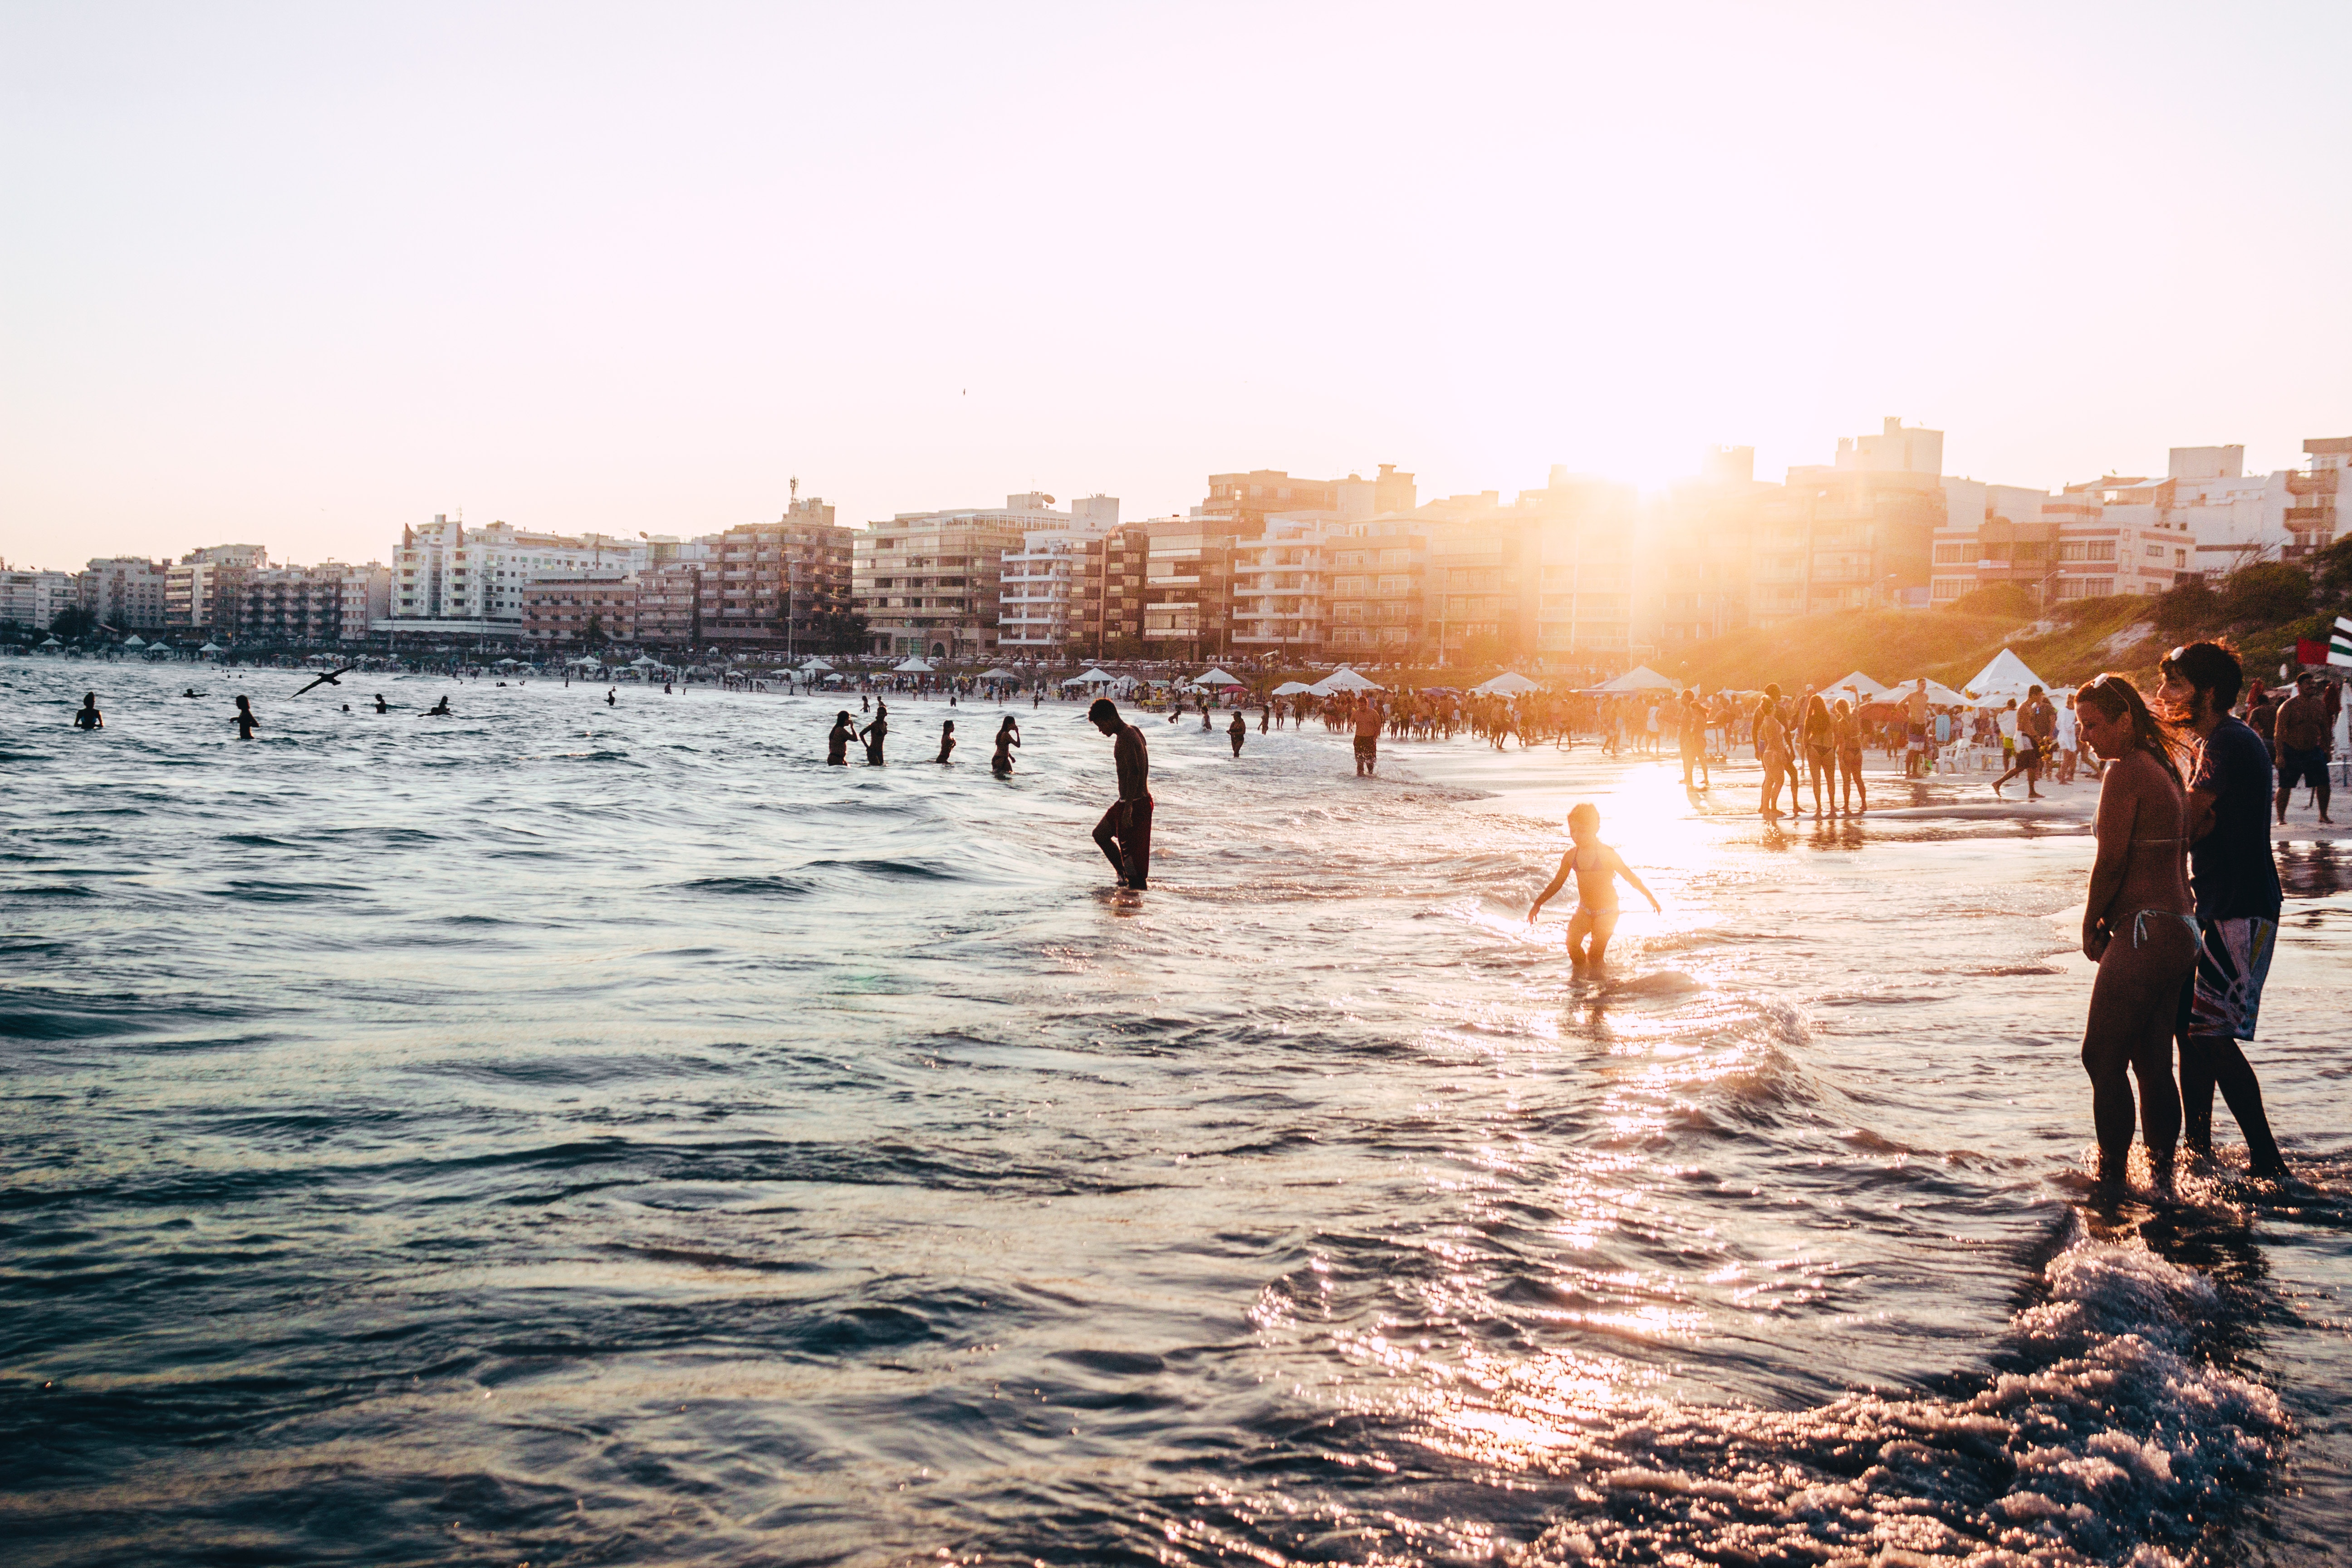
People on beach, water, sky, sea, beach, ocean, fun, morning, horizon, evening, vacation, sunlight, wave, coast, shore, human, summer, tourism, sunset, cloud, photography, happy, sun, wind wave, crowd, river, city, tide, world